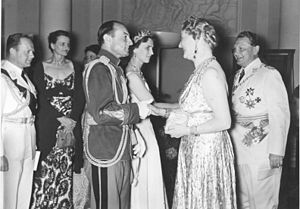
Olga af Grækenland og Danmark / Biografi / Regentgemalinde og Anden Verdenskrig
Prins Paul og Prinsesse Olga med Hermann Göring i Berlin i 1939.
Prinsesse Olga af Grækenland og Danmark var en græsk prinsesse, der var gift med prinsregent Paul af Jugoslavien.